Remontancy

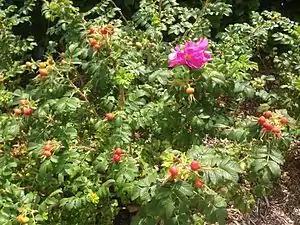
The July remontance of this "Rosa rugosa" appears over the fruits of the first spring blooming.

Remontancy is the ability of a plant to flower more than once during the course of a growing season or year. It is a term applied most specifically to roses, and roses possessing this ability are called "repeat flowering" or remontant. The term originated in the nineteenth century from the French verb "remonter" or 'coming up again'. Roses which lack this ability are termed "summer flowering", "once flowering" or non-remontant. Few wild rose species possess remontancy; notable exceptions being "Rosa chinensis", "Rosa rugosa" and "Rosa fedtschenkoana".